Battle of Kursk

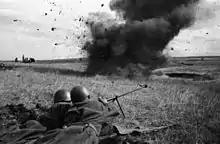
Soviet PTRD anti-tank rifle team during the fighting

Soviet preparations also included increased activity of Soviet partisans, who attacked German communications and supply lines. The attacks were mostly behind Army Group North and Army Group Centre. In June 1943, partisans operating in the occupied area behind Army Group Centre destroyed 298 locomotives, 1,222 railway wagons and 44 bridges, and in the Kursk sector there were 1,092 partisan attacks on railways. These attacks delayed the build-up of German supplies and equipment, and required the diversion of German troops to suppress the partisans, delaying their training for the offensive. Central Partisan Headquarters coordinated many of these attacks. In June Soviet Air Forces (VVS) flew over 800 sorties at night to resupply the partisan groups operating behind Army Group Centre. The VVS also provided communication and sometimes even daylight air-support for major partisan operations.